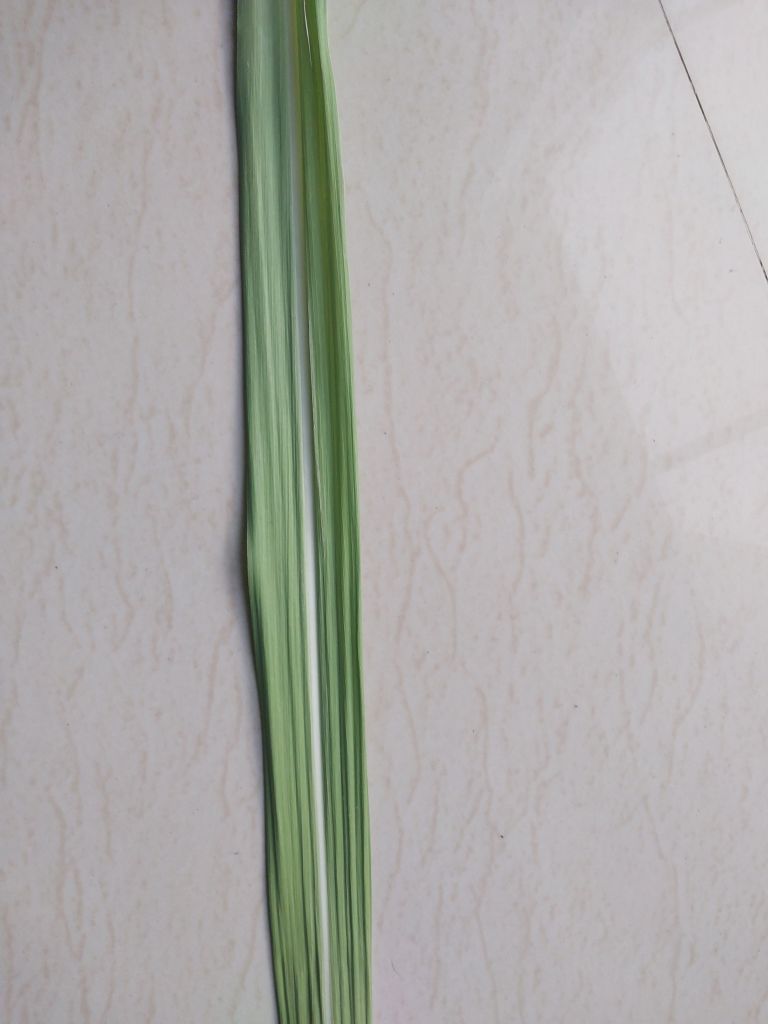
Label: Viral Disease